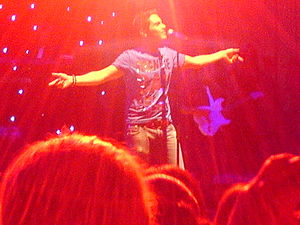
Michalis Hatzigiannis / Biografi
Mihalis Hatzigiannis ved koncert i Stuttgart, Tyskland
Mihalis Hatzigiannis, er en populær cypriotisk sanger og sangskriver.